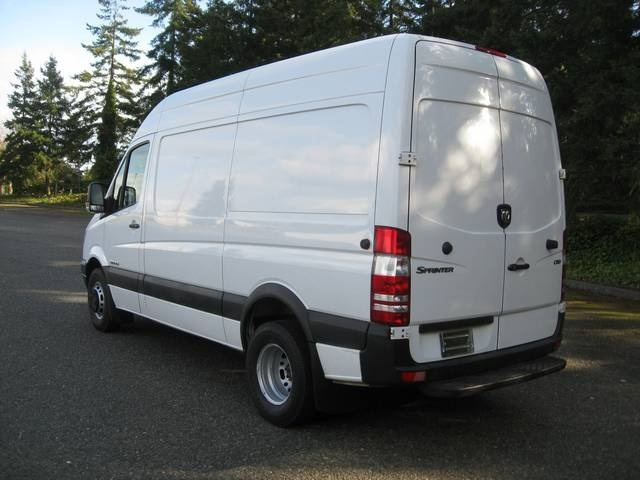
Car model: 2012 Mercedes-Benz Sprinter Van